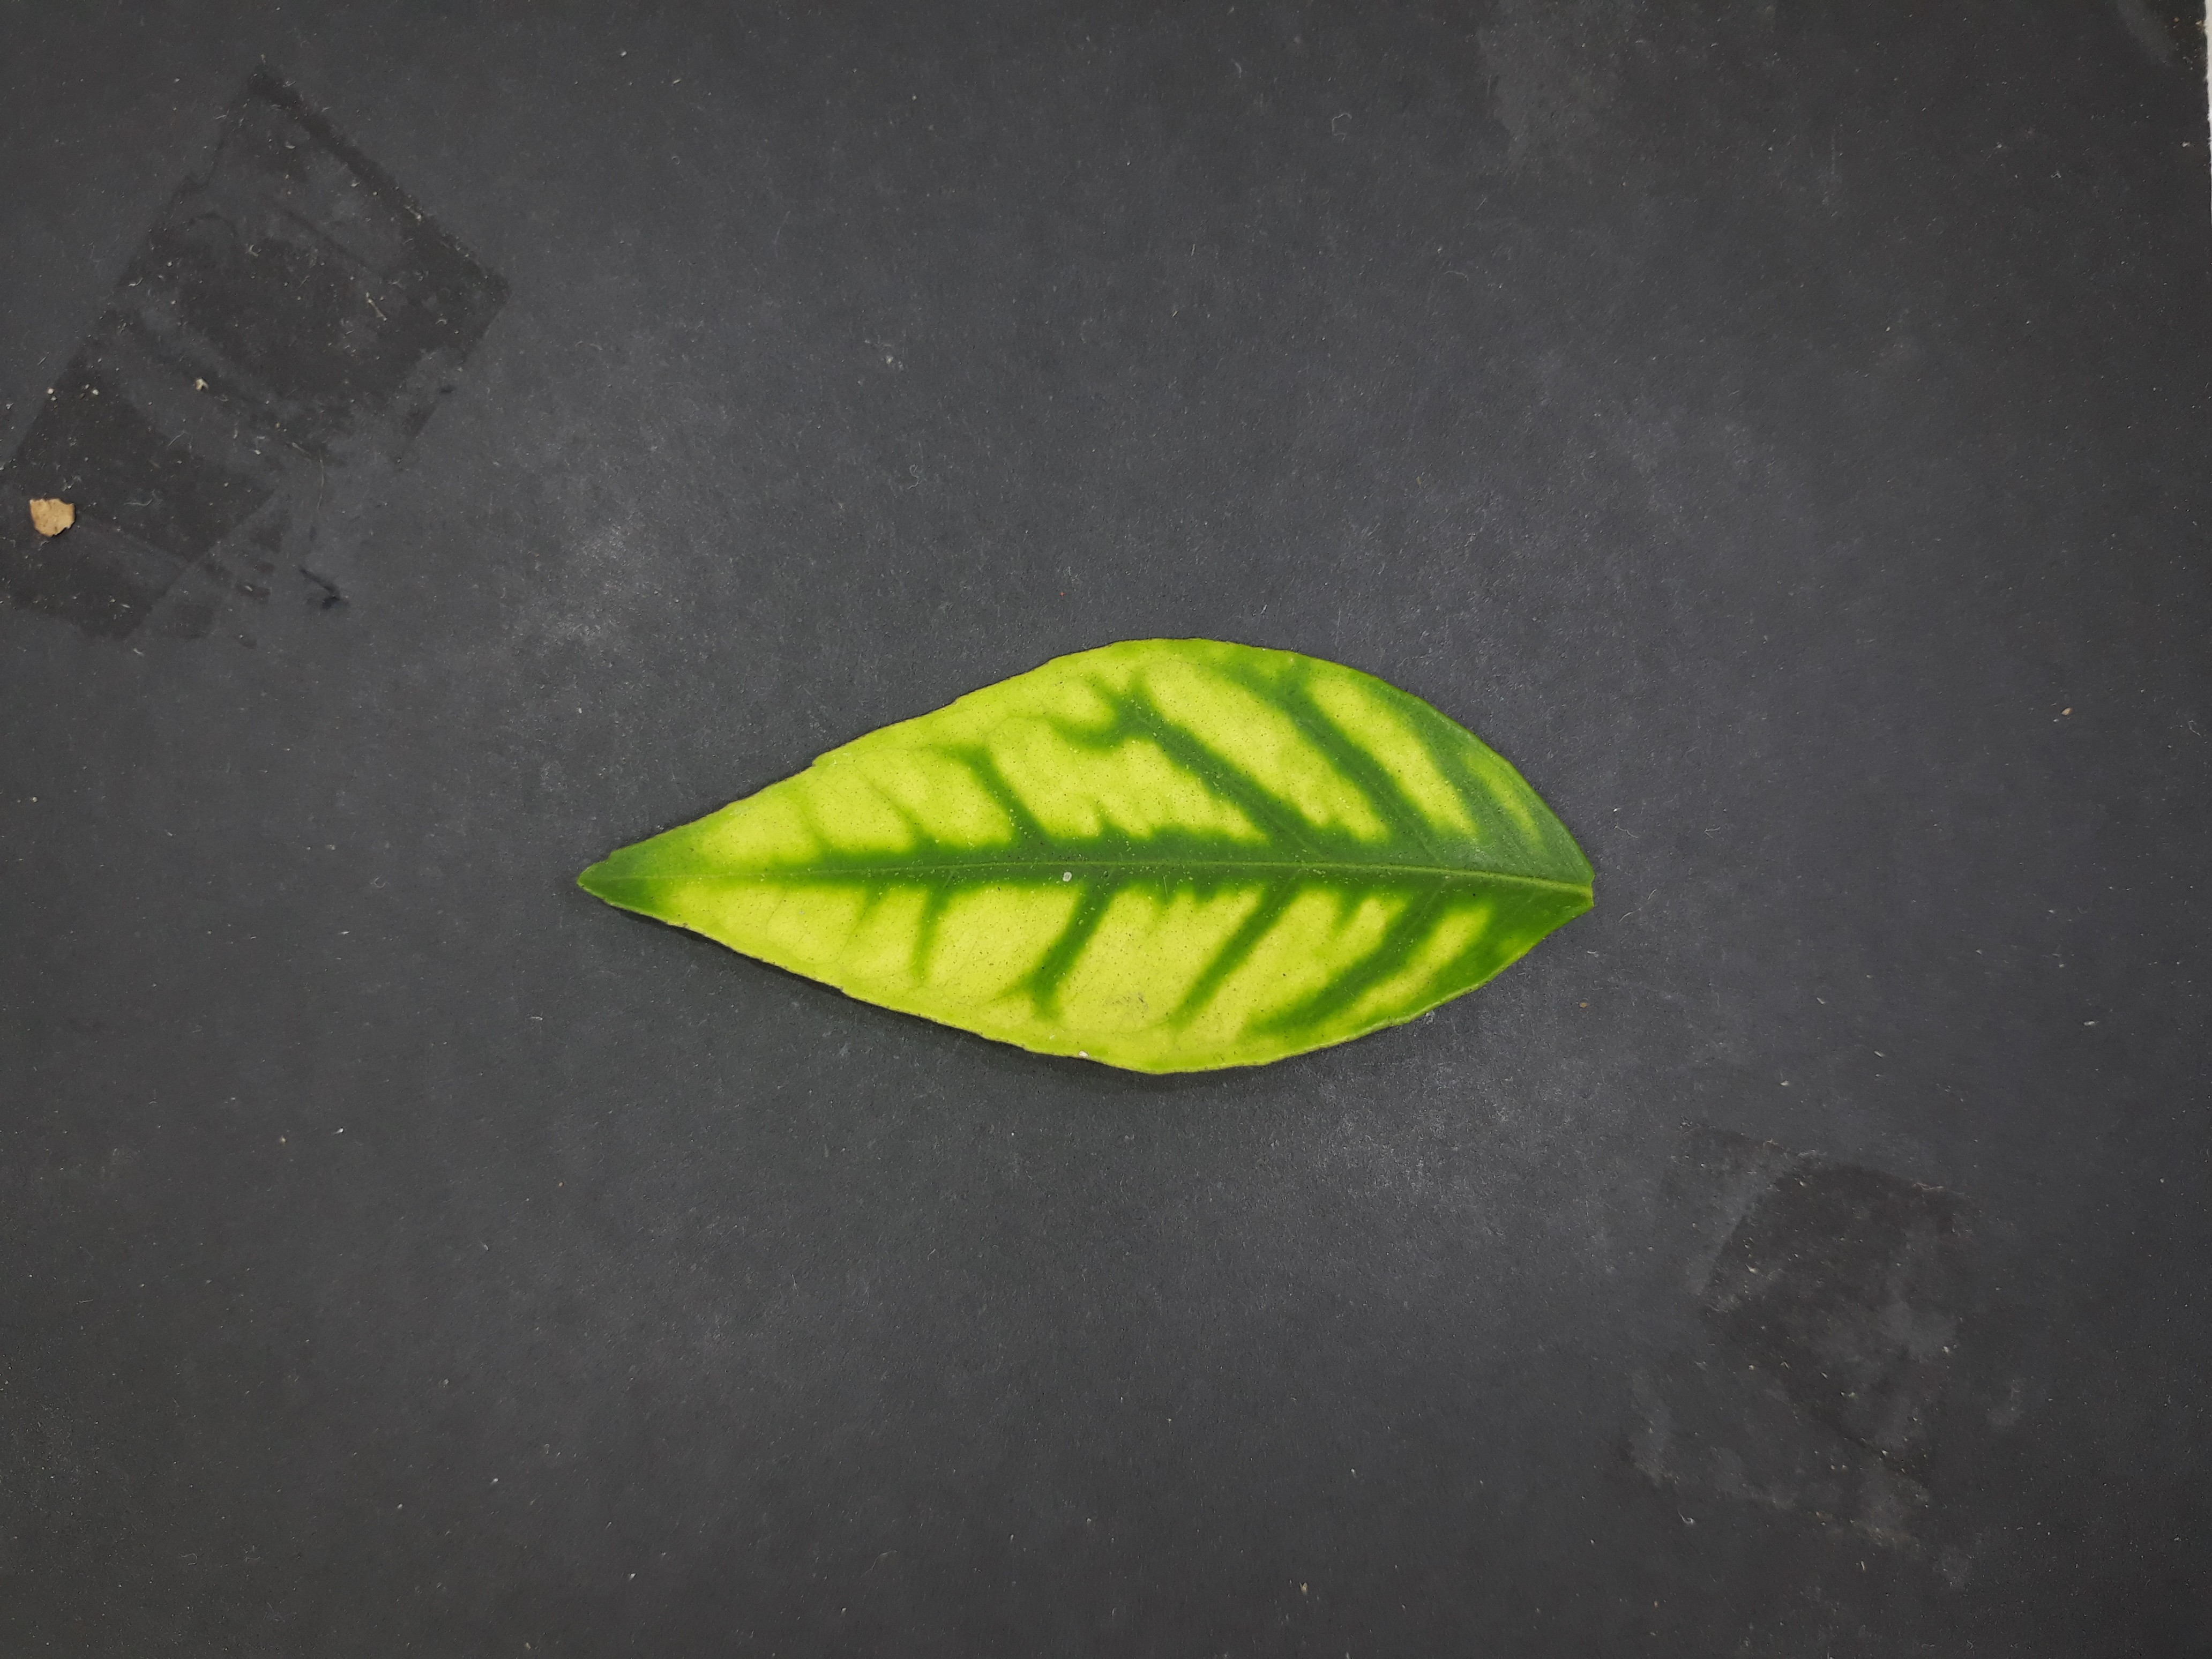
Label: Zinc deficiency (Zn)